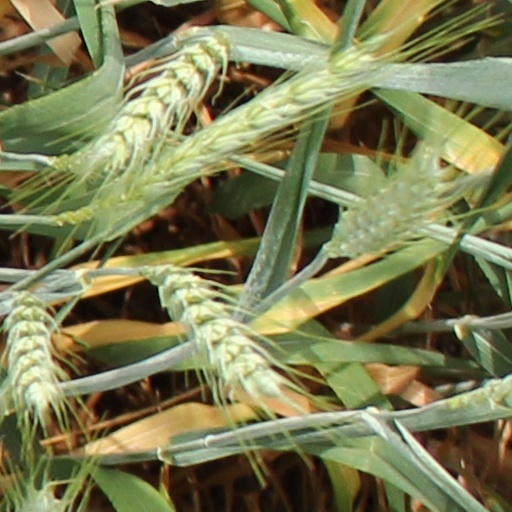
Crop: wheat